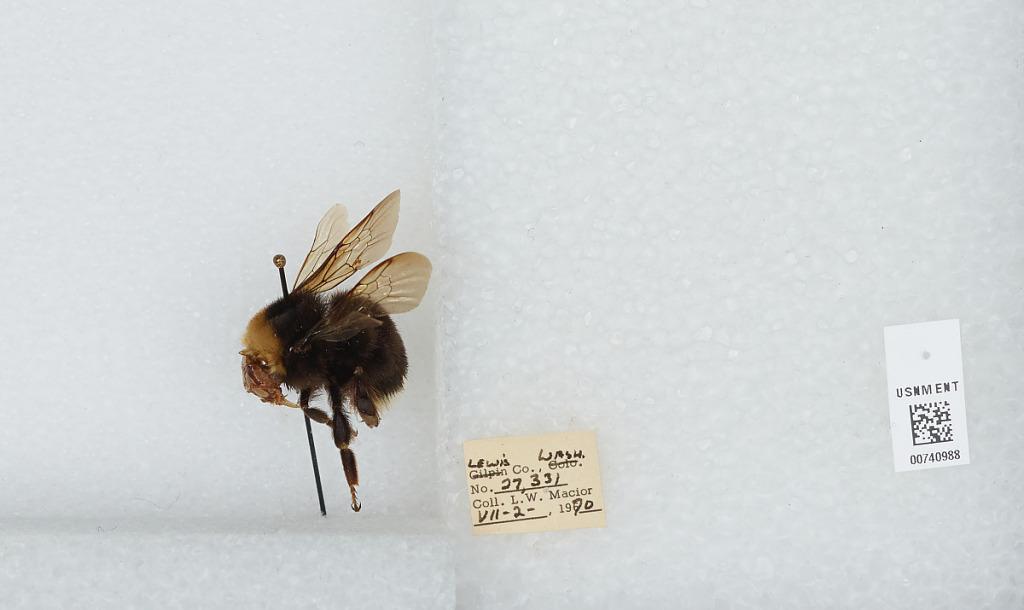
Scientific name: Bombus (Bombus) occidentalis Greene
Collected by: L. Macior
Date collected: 1970-7-2
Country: United States
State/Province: Washington
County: Lewis
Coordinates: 46.58, -122.4